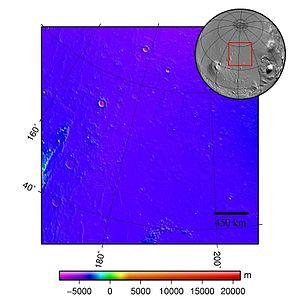
Arcadia Planitia est une plaine de la planète Mars s'étendant dans l'hémisphère nord.